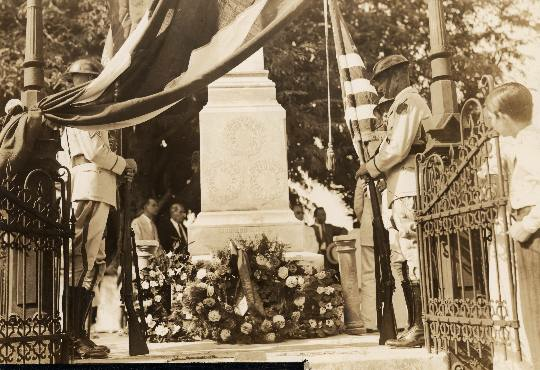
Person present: Yes